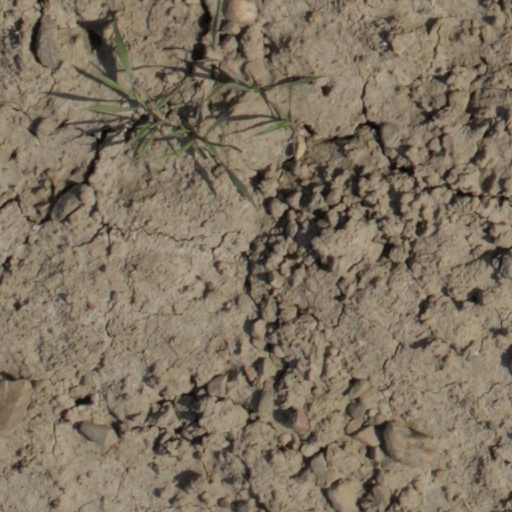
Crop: wheat